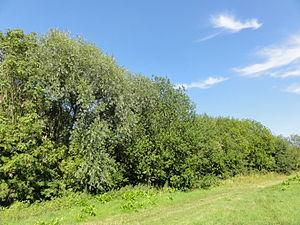
Terril n° 165 dit Blignières Ouest, Fosse Blignières de la Compagnie des mines d'Anzin, Rouvignies, Nord, Nord-Pas-de-Calais, France.
Dans le bassin minier du Nord-Pas-de-Calais, 339 terrils sont recensés. En 1969, les Houillères leur ont attribué un numéro individuel, pour les référencer, et les exploiter. Ils sont numérotés d'ouest en est, du nᵒ 1 au 202. Une liste complémentaire a été créée dans les années 1970. Les sites y sont numérotés de 203 à 260, sans logique spécifique, chaque numéro ayant été attribué en fonction des sites susceptibles d'être exploités. Certains sites étant composés de plusieurs terrils annexes ou satellites, une lettre suit le numéro.
La fosse Blignières de la Compagnie des mines d'Anzin est un ancien charbonnage du Bassin minier du Nord-Pas-de-Calais, situé à Wavrechain-sous-Denain. Les deux puits sont commencés en 1893, et la fosse commence à produire quatre ans plus tard. Des cités sont bâties près de la fosse. Les terrils nᵒˢ 165, 166 et 166A, sont édifiés au sud de la fosse. Celle-ci est détruite durant la Première Guerre mondiale. Elle est reconstruite dans des proportions similaires, tout en conservant encore le puits d'aérage nᵒ 2 sans chevalement.